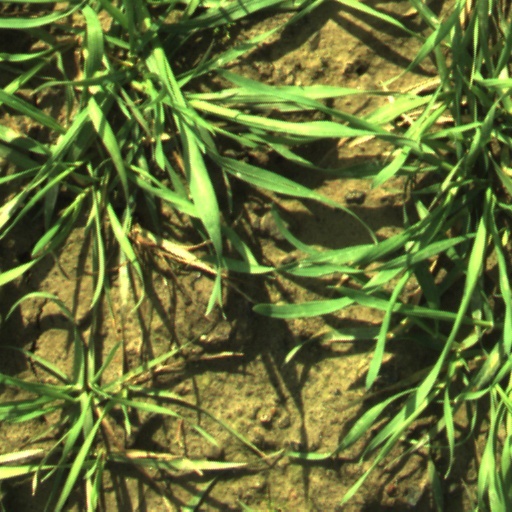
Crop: wheat